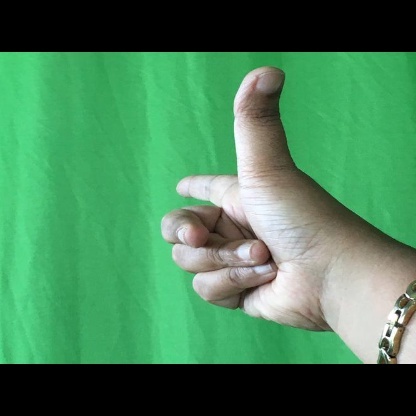
Mudra: Chandrakala